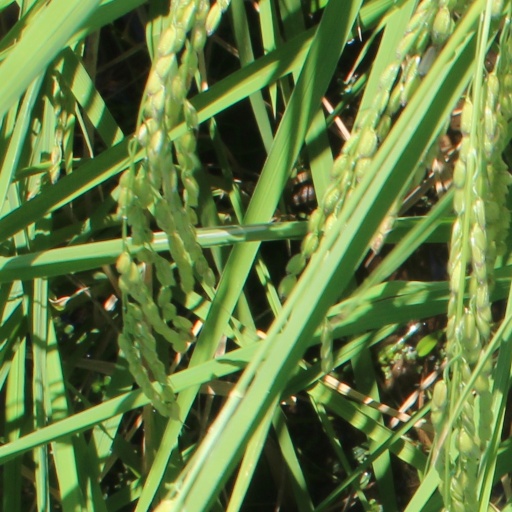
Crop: rice